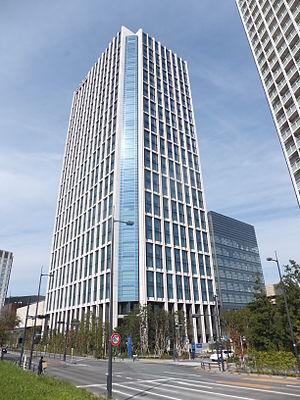
Rakuten, Inc. est une société de services internet créée en février 1997 sous le nom de MDM Inc, qui a lancé en mai de la même année Rakuten Shopping Mall. La société détient en 2017 le plus grand site de commerce en ligne du Japon, avec plus de 105 millions d'utilisateurs enregistrés et 44 201 marchands. Son fondateur et directeur général est Hiroshi Mikitani. Dans les années 2010 le groupe élargit ses intérêts commerciaux en dehors du Japon et a notamment racheté la messagerie Viber en 2014.